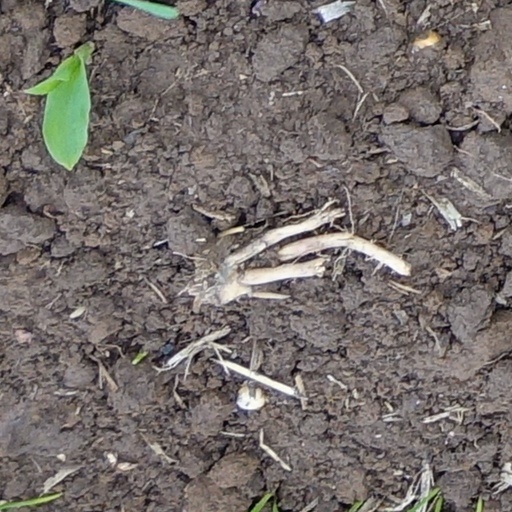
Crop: wheat